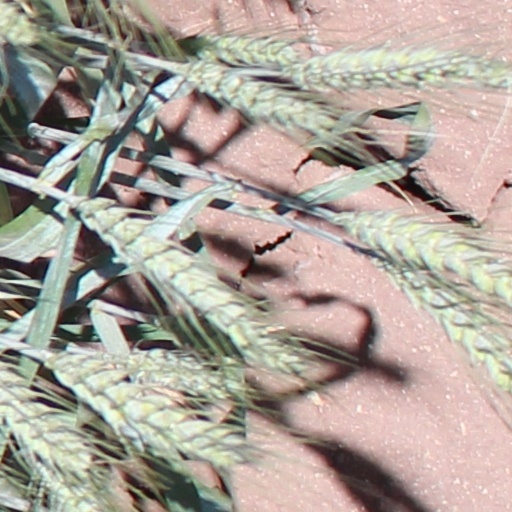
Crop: wheat